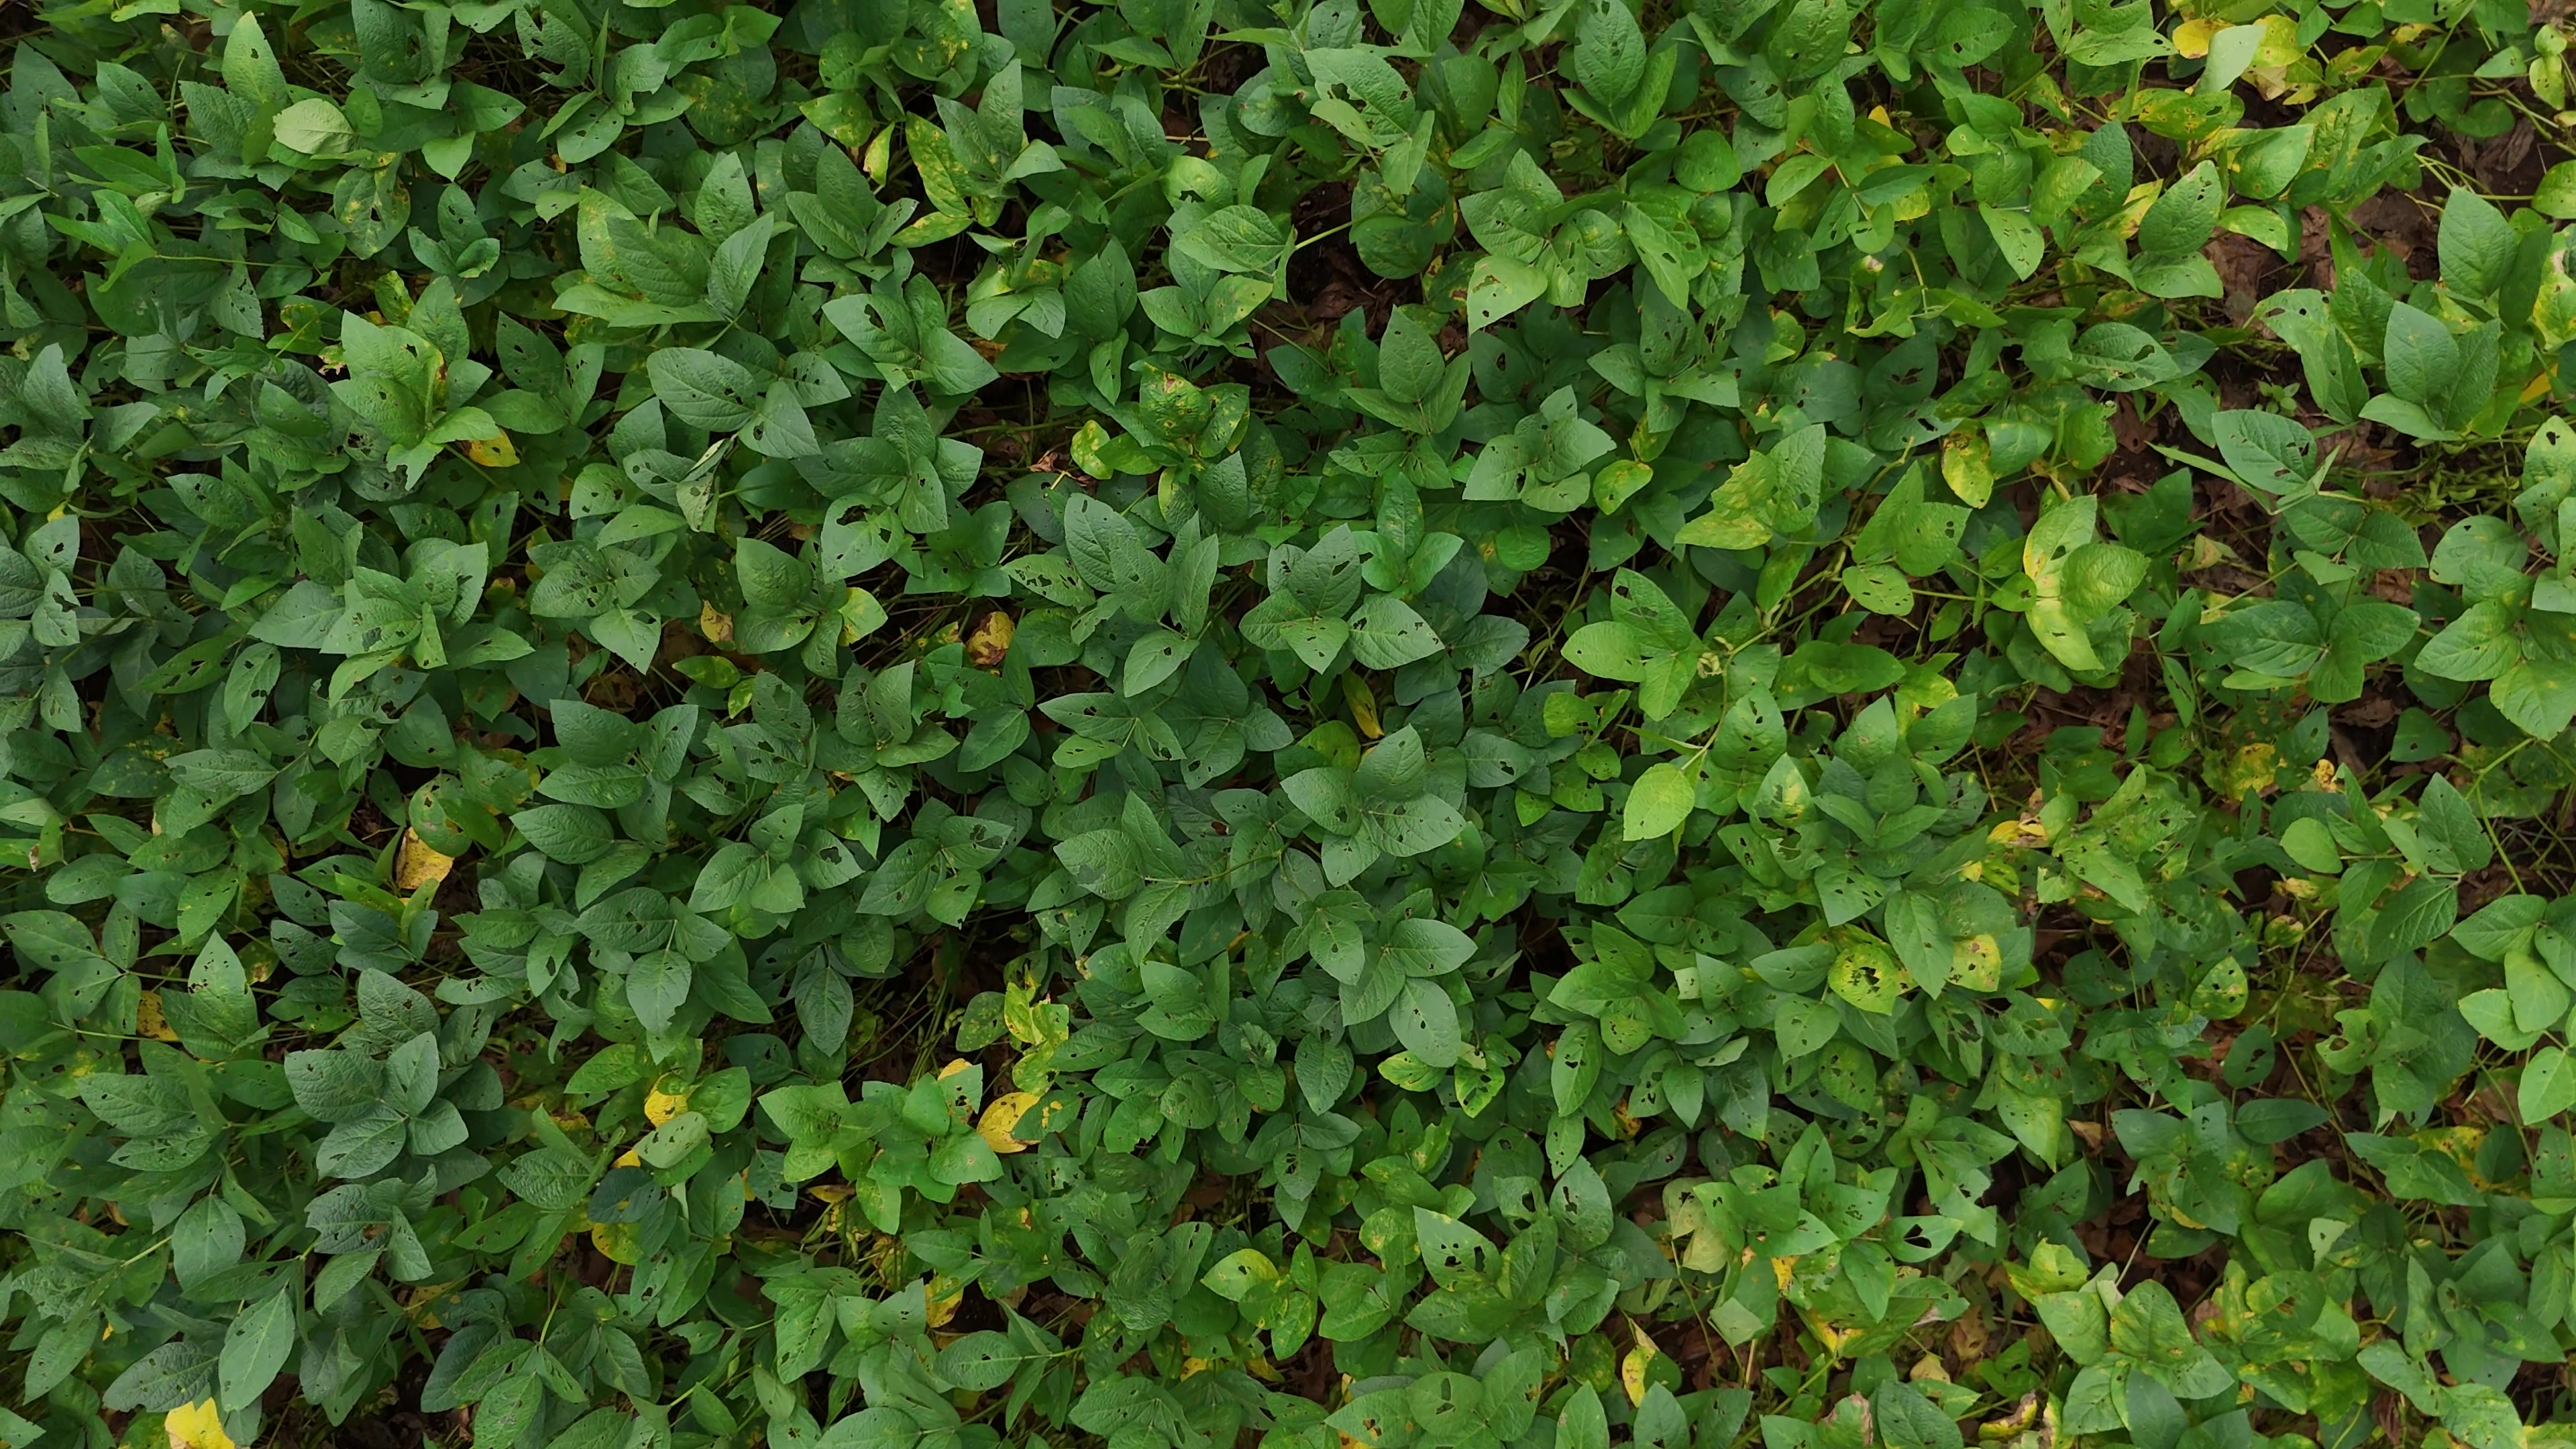
Label: Mosaic